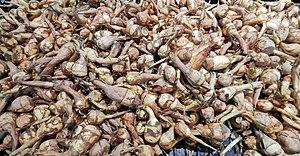
Bulbes comestibles. Province Yunnan, Chine.
La Sagittaire à feuilles en flèche ou Flèche d'eau, Sagittaria sagittifolia, est une plante d'eau herbacée de la famille des Alismatacées. Plante d’ornement, elle a fait l’objet de plusieurs études scientifiques, notamment pour les différents types de feuilles qu’elle porte et leur formation.